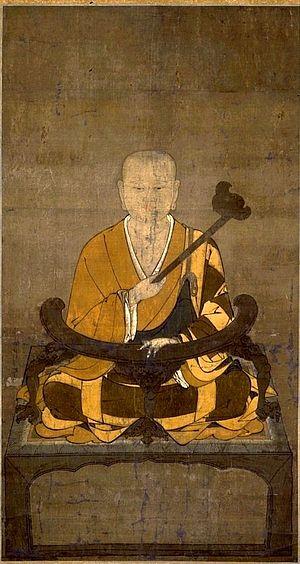
Troisième patriarche de l'école bouddhique chinoise du Tiantai, Zhiyi 智顗 fut le disciple de Huisi et le véritable fondateur de l'école. Il vécut dans la Chine très troublée des Dynasties du Nord et du Sud puis sous les Sui, jouissant de la faveur impériale et nobiliaire.